Little Thurlow

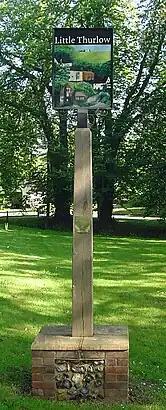

Little Thurlow is a village and civil parish in the West Suffolk district of Suffolk in eastern England, located around a mile north-east of its sister village Great Thurlow, and four miles north of Haverhill.